RIT Tigers men's ice hockey

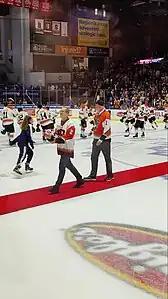
Author and internet personality Hank Green was a special guest for the 2023 Homecoming Game, participating in the ceremonial puck drop with RIT president David Munson

The 2022–23 season saw the Tigers win their first Atlantic Hockey Association Regular season Championship since the 2010–11 season. The Tigers began the year strong, with highlights including their 8–5 defeat of Union during the Brick City Homecoming Game (also the team's first victory over the Dutchmen), and an 8-game win streak. As a result of their strong play, the Tigers found themselves nationally ranked in both the USCHO Poll and the USA Today Hockey Poll (peaking at No. 18 in both). However, the end of the regular season saw the Tigers slide, dropping out of the USCHO and USA Today rankings and winning only 4 of their final 9 contests. Despite this, the Tigers finished with a record of 22–11–1 (18–7–1 in conference play), their most wins since their 2009–10 season, and clinched the first seed in the Atlantic Hockey playoffs. The Tigers swept the eighth seed Mercyhurst Lakers in the Atlantic Hockey Quarterfinals best-of-three series, but were upset in the Semifinals by the seventh seed Holy Cross Crusaders, losing that series 2–1. Four of the six members of the season's Atlantic Hockey's All-Conference First Team were RIT Tigers; forward Carter Wilke, defensemen Gianfranco Cassaro and Aiden Hansen-Bukata, and goaltender Tommy Scarfone.